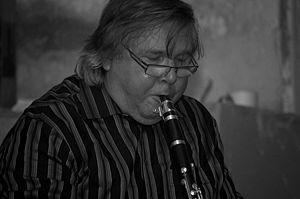
Theo Jörgensmann est un clarinettiste de jazz et compositeur allemand né à Bottrop en 29 septembre 1948.